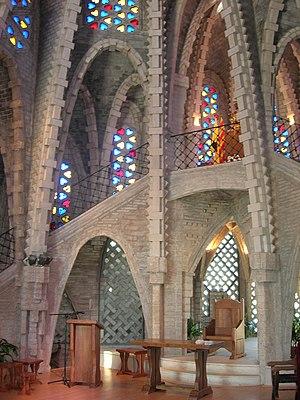
Intérieur du sanctuaire de Montferri, Catalogne, Espagne. This is a photo of a building indexed in the Catalan heritage register as Bé Cultural d'Interès Local (BCIL) under the reference IPA-2210.
Montferri est une commune d'Espagne dans la communauté autonome de Catalogne, province de Tarragone, de la comarque de Alt Camp.